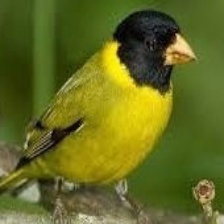
Species: ANDEAN SISKIN
Scientific name: SPINUS SPINESCENS